Australian rules football in popular culture

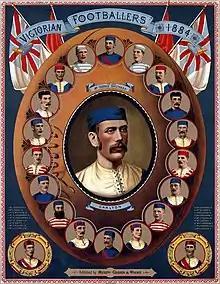
1884 lithograph poster showing star VFA footballers of the day. The central portrait of Carlton's George Coulthard is surrounded by two players from each club, all contained in an oval football.

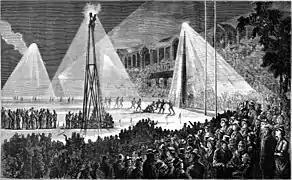
Engraving of a football match played under electric lights at the MCG, printed in the "Illustrated Australian News", 1879

Australian rules football has had a significant impact on popular culture in its native Australia, capturing the imagination of Australian film, art, music, television and literature.